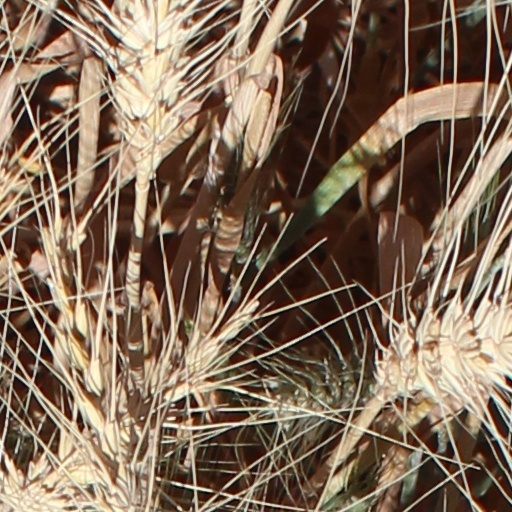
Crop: wheat